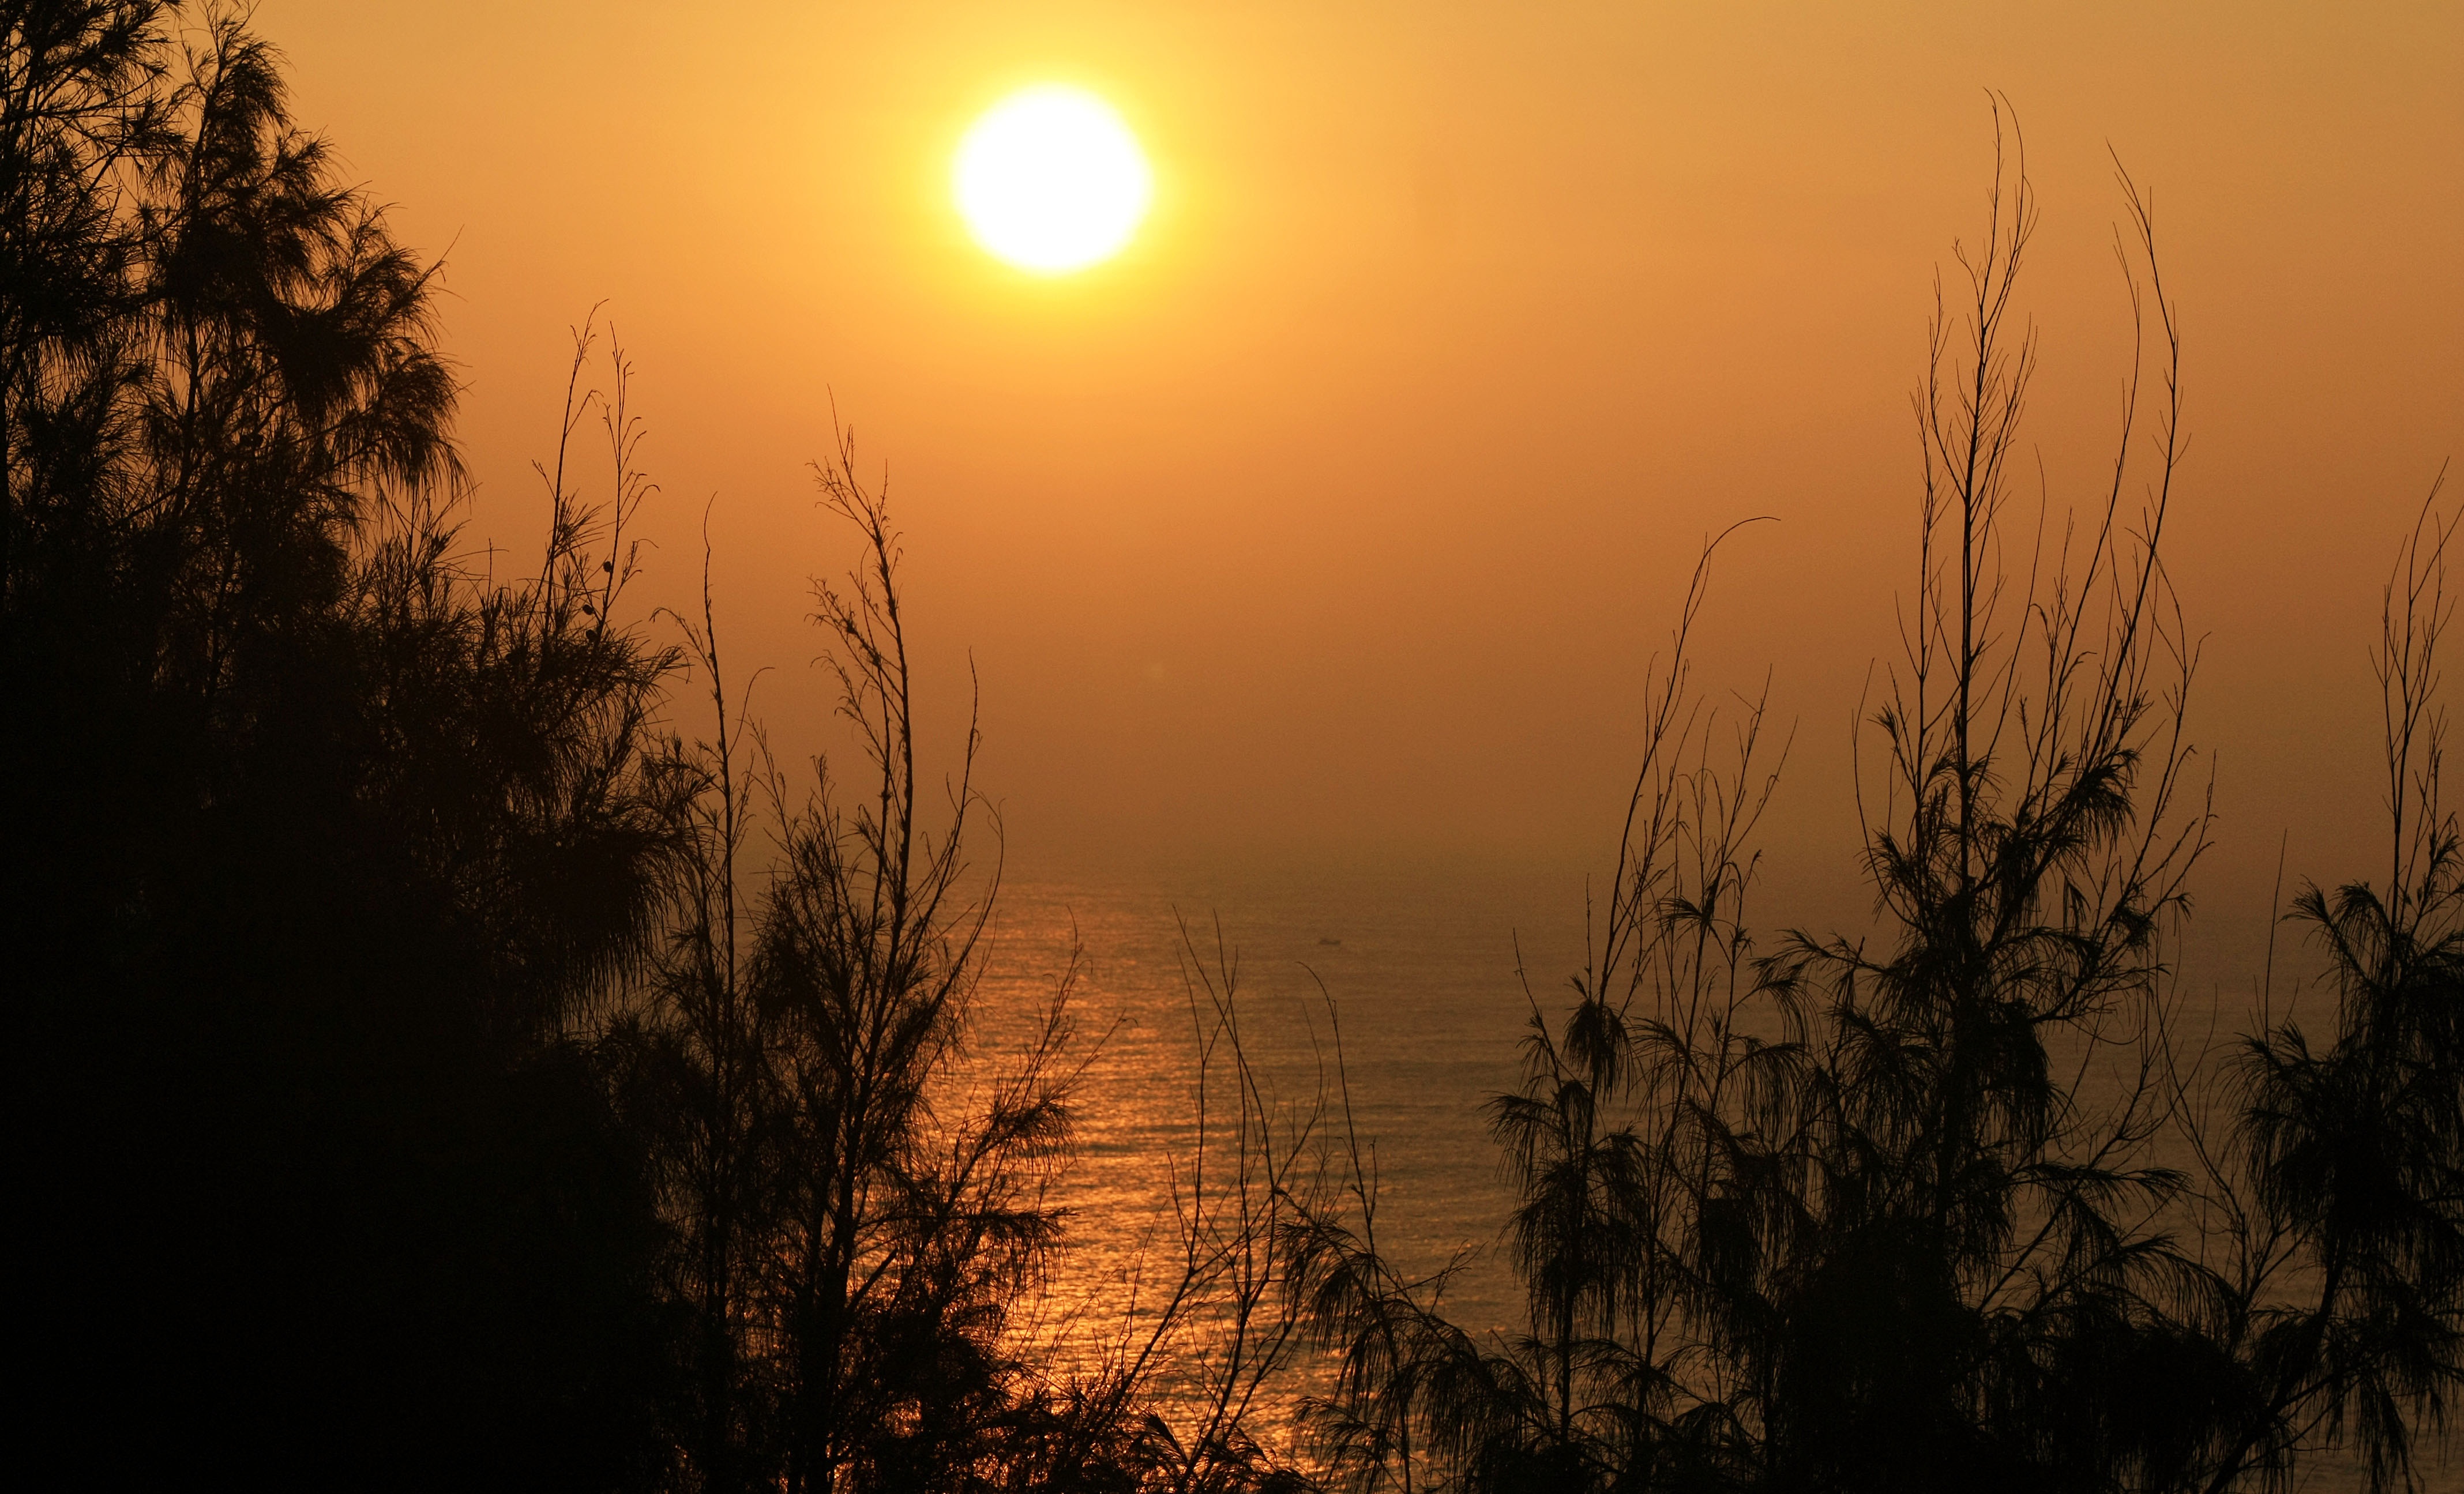
beach, landscape, sea, water, nature, outdoor, sand, rock, ocean, horizon, silhouette, light, cloud, architecture, people, sky, sun, woman, sunrise, sunset, mist, skyline, night, countryside, sunlight, morning, wave, building, dawn, city, atmosphere, skyscraper, urban, river, cityscape, panorama, summer, vacation, tourist, travel, coastline, dusk, female, evening, twilight, young, reflection, tranquil, scenic, natural, seascape, office, bay, landmark, blue, business, tourism, lifestyle, leisure, cloudscape, illuminated, edge, men, relaxation, happy, back, bright, horizontal, scene, dramatic, sunset sky, destination, afterglow, outdoor lighting, astronomical object, atmospheric phenomenon